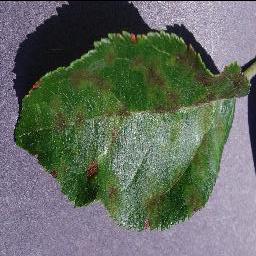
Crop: apple
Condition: scab